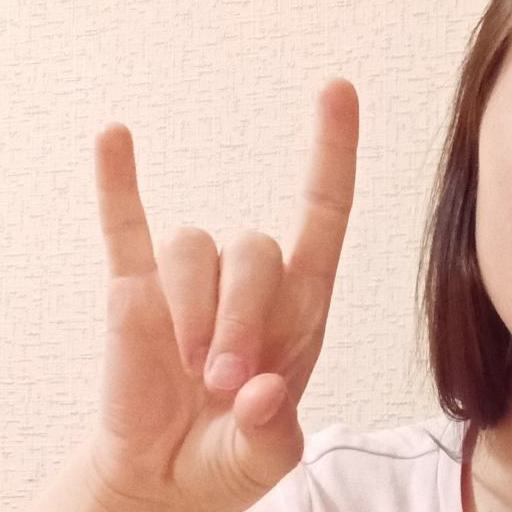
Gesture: rock